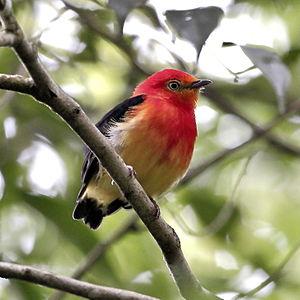
Le Manakin à queue barrée est une espèce d'oiseaux de la famille des Pipridae.